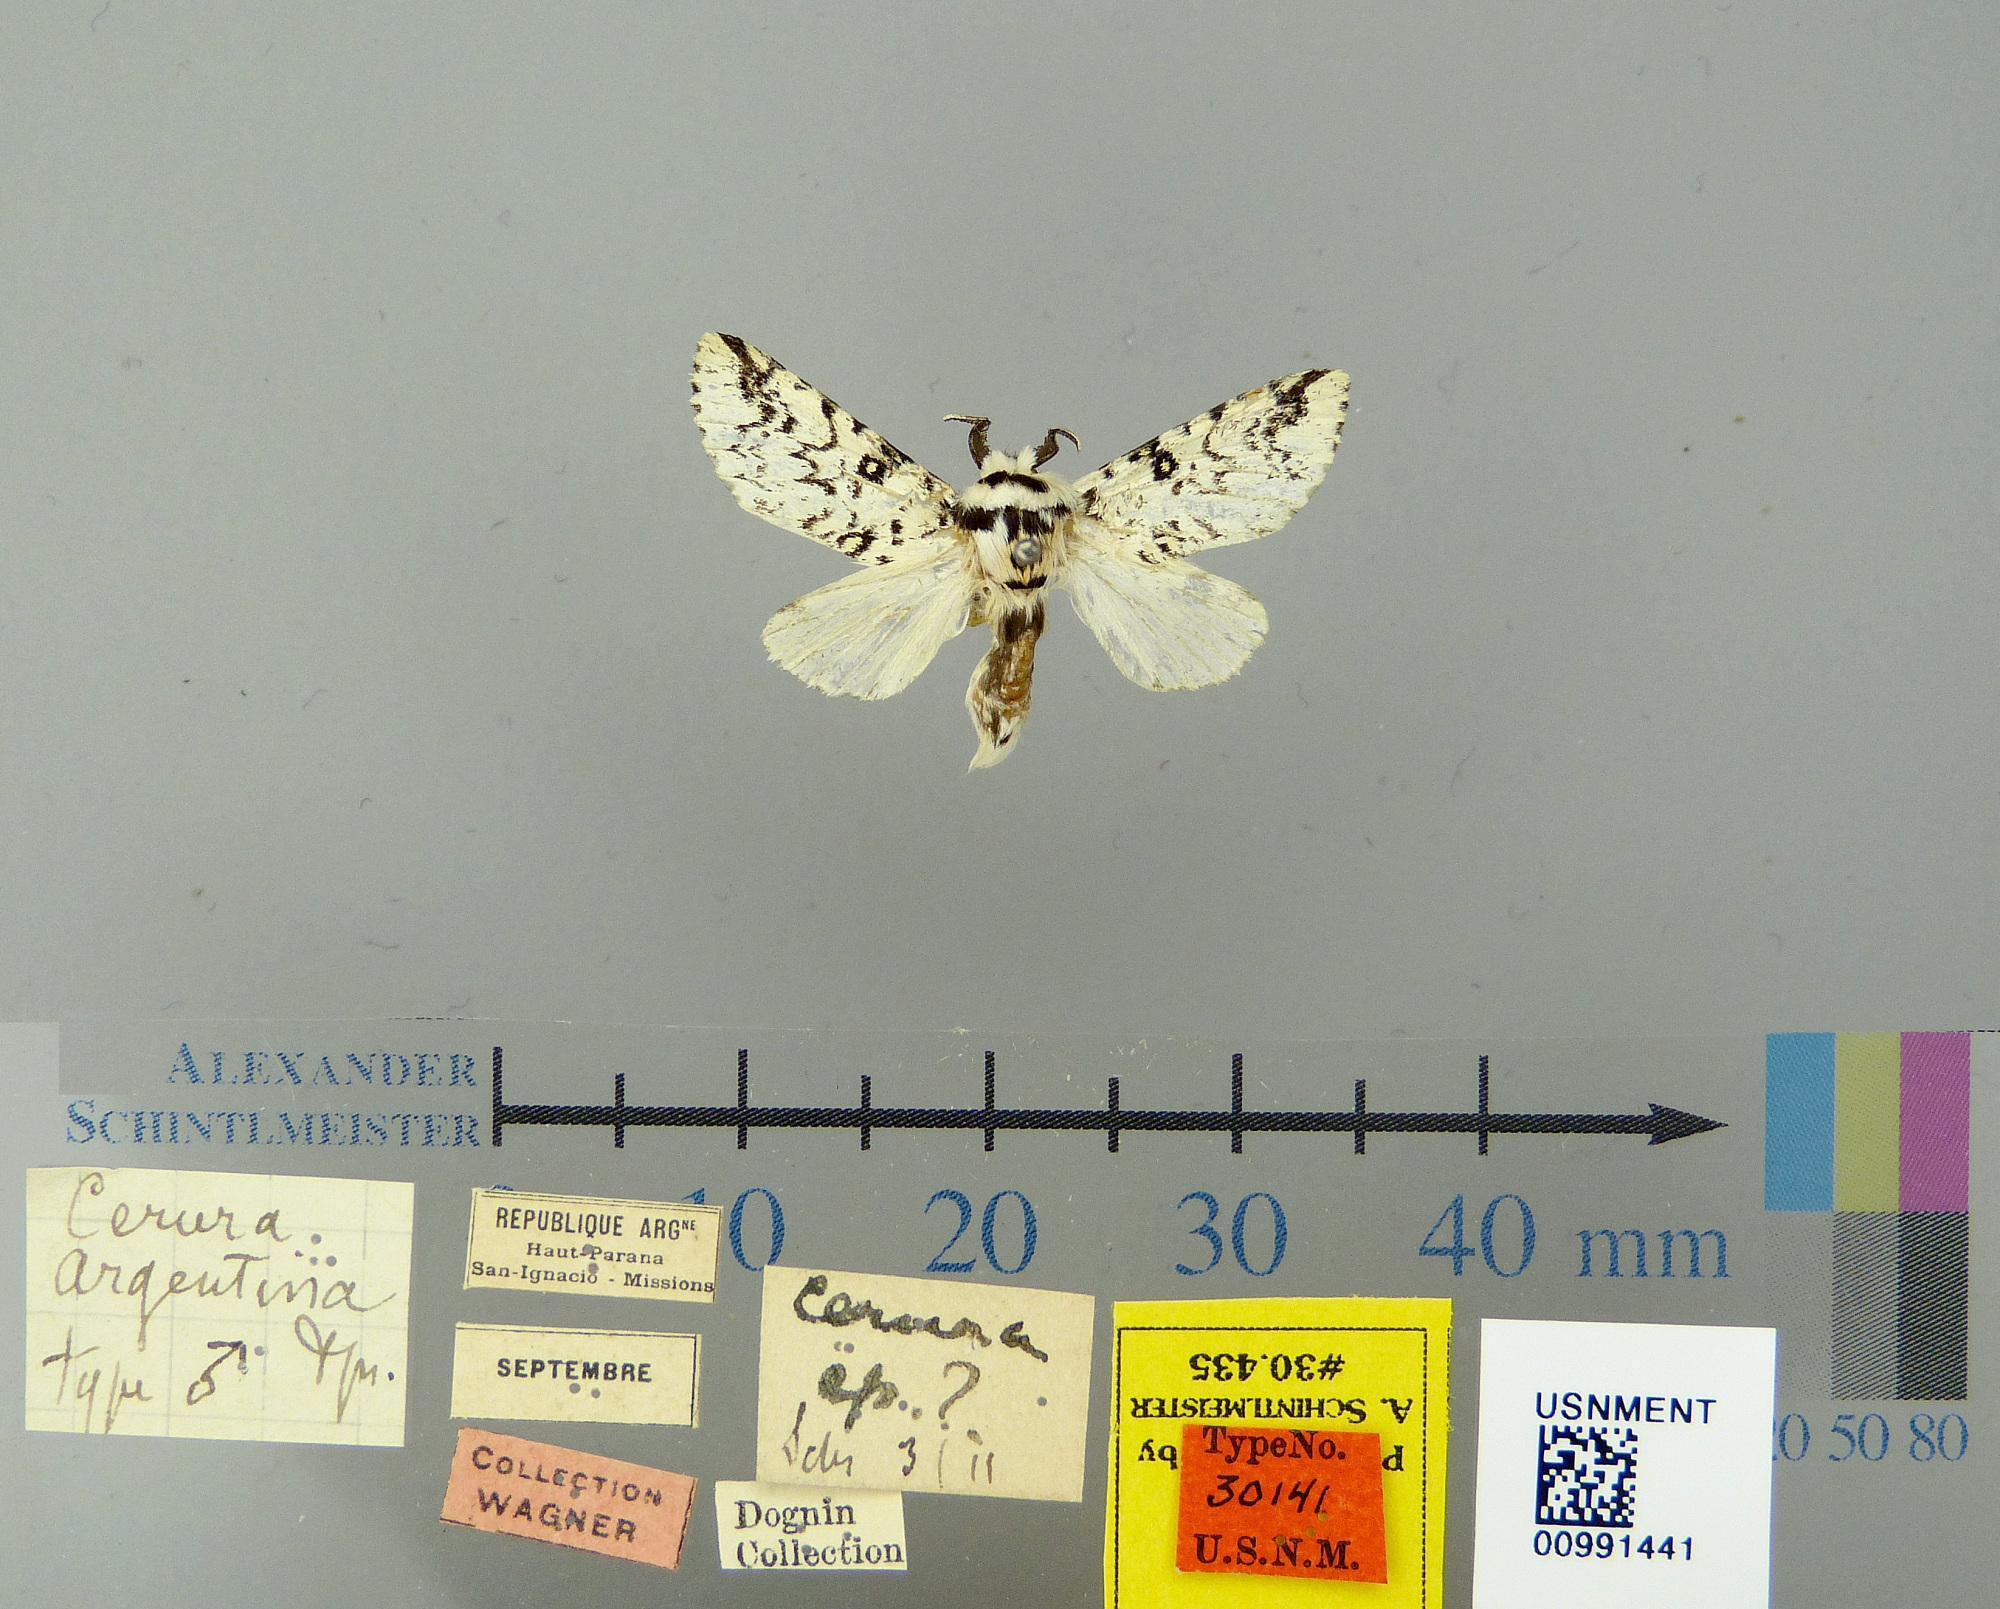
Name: Cerura argentina
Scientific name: Cerura argentina Dognin, 1910
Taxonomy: Animalia, Arthropoda, Insecta, Lepidoptera, Notodontidae
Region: [Not Stated]
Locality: Haut Parana; San Ignacio, Misiones, Argentina